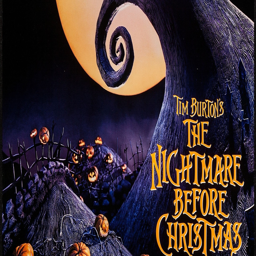
film the nightmare before christmas movie posters wallpapers .